Bronislava Nijinska

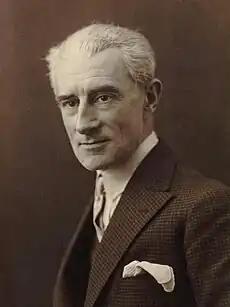
Ravel in 1925

The ballet premiered in April, 1924, in Monte Carlo, with principal dancers Lydia Sokolova and Michel Fedorov. Nijinska's choreography was set to the music of Modest Mussorgsky. Some designs for ballet then experimented "with costumes that 'reconstructed' the body, transforming its natural shape." For "Night on Bald Mountain", Nijinska's sketches "show elongated, arc-like forms." The costumes designed by Alexandra Exter "played with shape" and "played with gender".